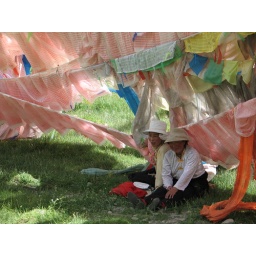
enjoying a nice seat in the grass